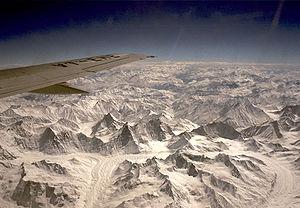
L'Himalaya, ou chaîne de l'Himalaya, est un ensemble de chaînes de montagnes s'étirant sur plus de 2 400 km de long et large de 250 à 400 km, qui sépare le sous-continent indien du plateau tibétain dans le Sud de l'Asie. Au sens strict, il débute à l'ouest au Nanga Parbat au Pakistan et se termine à l'est au Namche Barwa au Tibet. Cet ensemble montagneux, délimité à l'ouest par la vallée du fleuve Indus et à l'est par la vallée du fleuve Brahmapoutre, couvre une aire d'environ 600 000 km².